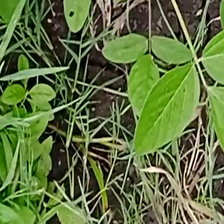
Weed species: Harali_(Cynodon_dactylon)